Chittrovanu Mazumdar

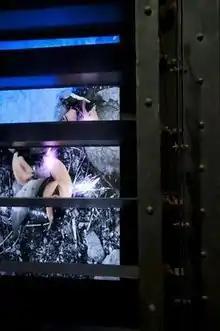
Chittrovanu Mazumdar's work

Mazumdar's paintings are sometimes created on very large canvases and the visual elements are often constructed in layers, creating the effect of being visible and shrouded at the same time. Fragmented images, collaged text and pictures, mythical iconography, abstracted and literal figuration are all built on top of each other, crowding together, yet appearing to be on separate planes of "translucent and opaque paint".